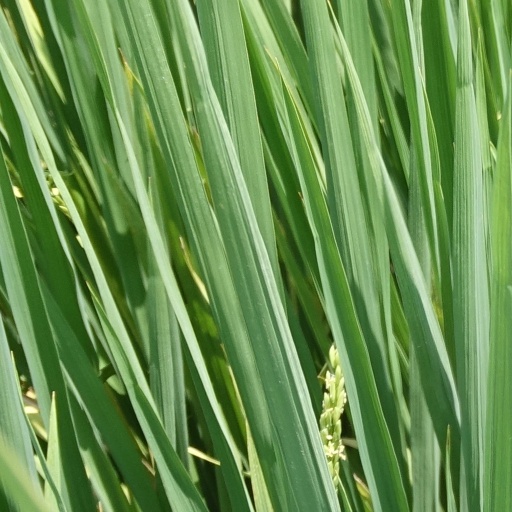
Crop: rice